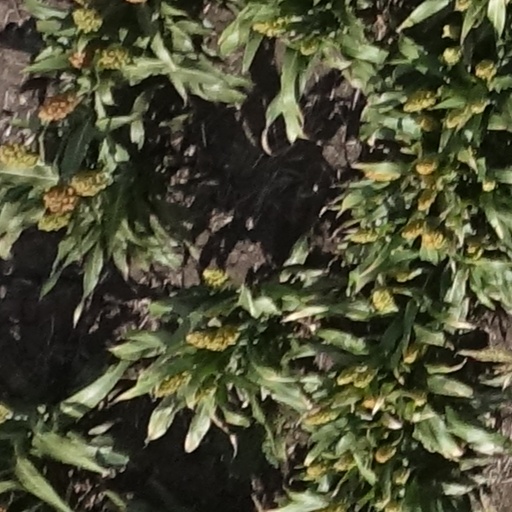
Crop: sorghum